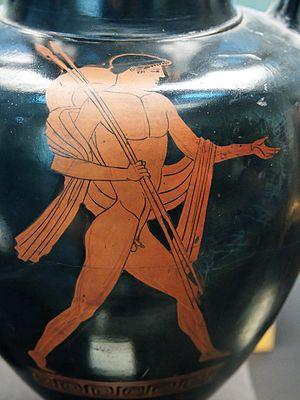
Éphèbe portant un bandeau rouge dans les cheveux, un pétase autour du cou et un himation au coude, équipé de deux javelots et d'une épée. Inscription kalos en alphabet ionien. Face A d'une amphore de Nola attique à figures rouges.
En Grèce ancienne, les péripoloi, sont des gardes-frontières. On les trouve notamment à Athènes à l'époque classique.
Chez les Grecs anciens, un éphèbe était un jeune homme, en pratique un garçon ayant quitté l'autorité des femmes.